Confessions of a Cheat

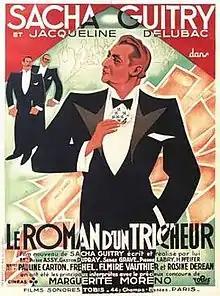

Le Roman d'un tricheur (sometimes known in English as The Story of a Cheat, but also as "Confessions of a Cheat", "The Story of a Trickster", or "The Cheat") is a 1936 film starring, written and directed by Sacha Guitry. It was adapted from Guitry's only novel, "Les Mémoires d'un tricheur", published in 1935.